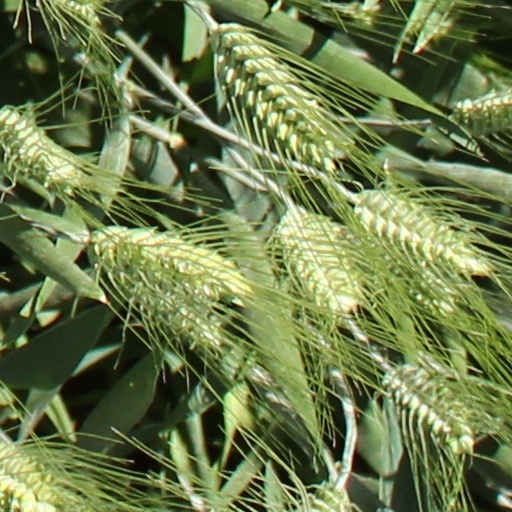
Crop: wheat